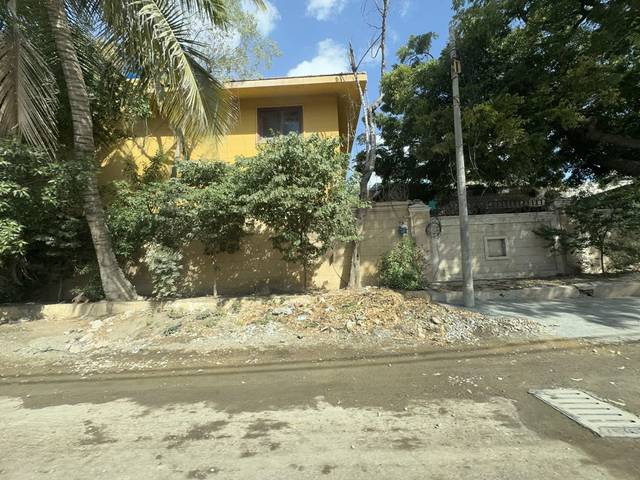
Region: Pakistan
Coordinates: 24.805, 67.048